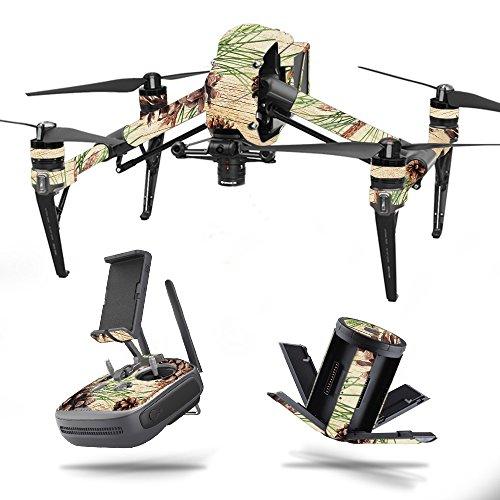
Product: MightySkins Skin Compatible with DJI Inspire 2 - Pine Collage | Protective, Durable, and Unique Vinyl Decal wrap Cover | Easy to Apply, Remove, and Change Styles | Made in The USA
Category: Toys & Games | Hobbies | Remote & App Controlled Vehicles & Parts | Remote & App Controlled Vehicles
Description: HUNDREDS OF CHOICES: Show off your own unique style with MightySkins for your DJI Inspire 2 Don’t like the Pine Collage skin We have hundreds of designs to choose from, so your Drone will be as unique as you are.
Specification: ProductDimensions:9x0.1x6inches|ItemWeight:0.16ounces|ShippingWeight:0.96ounces|ASIN:B0774Y772J|Itemmodelnumber:DJINSP2-PineCollage